Sky position (RA, Dec in degrees): 181.21, 10.909
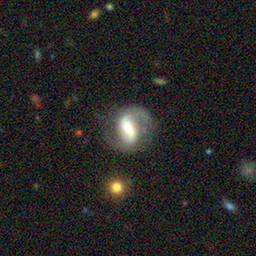
Galaxy morphology: Barred Spiral Galaxies